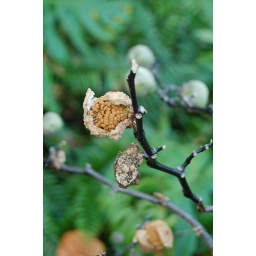
Seeds in a blue green pod or fruit